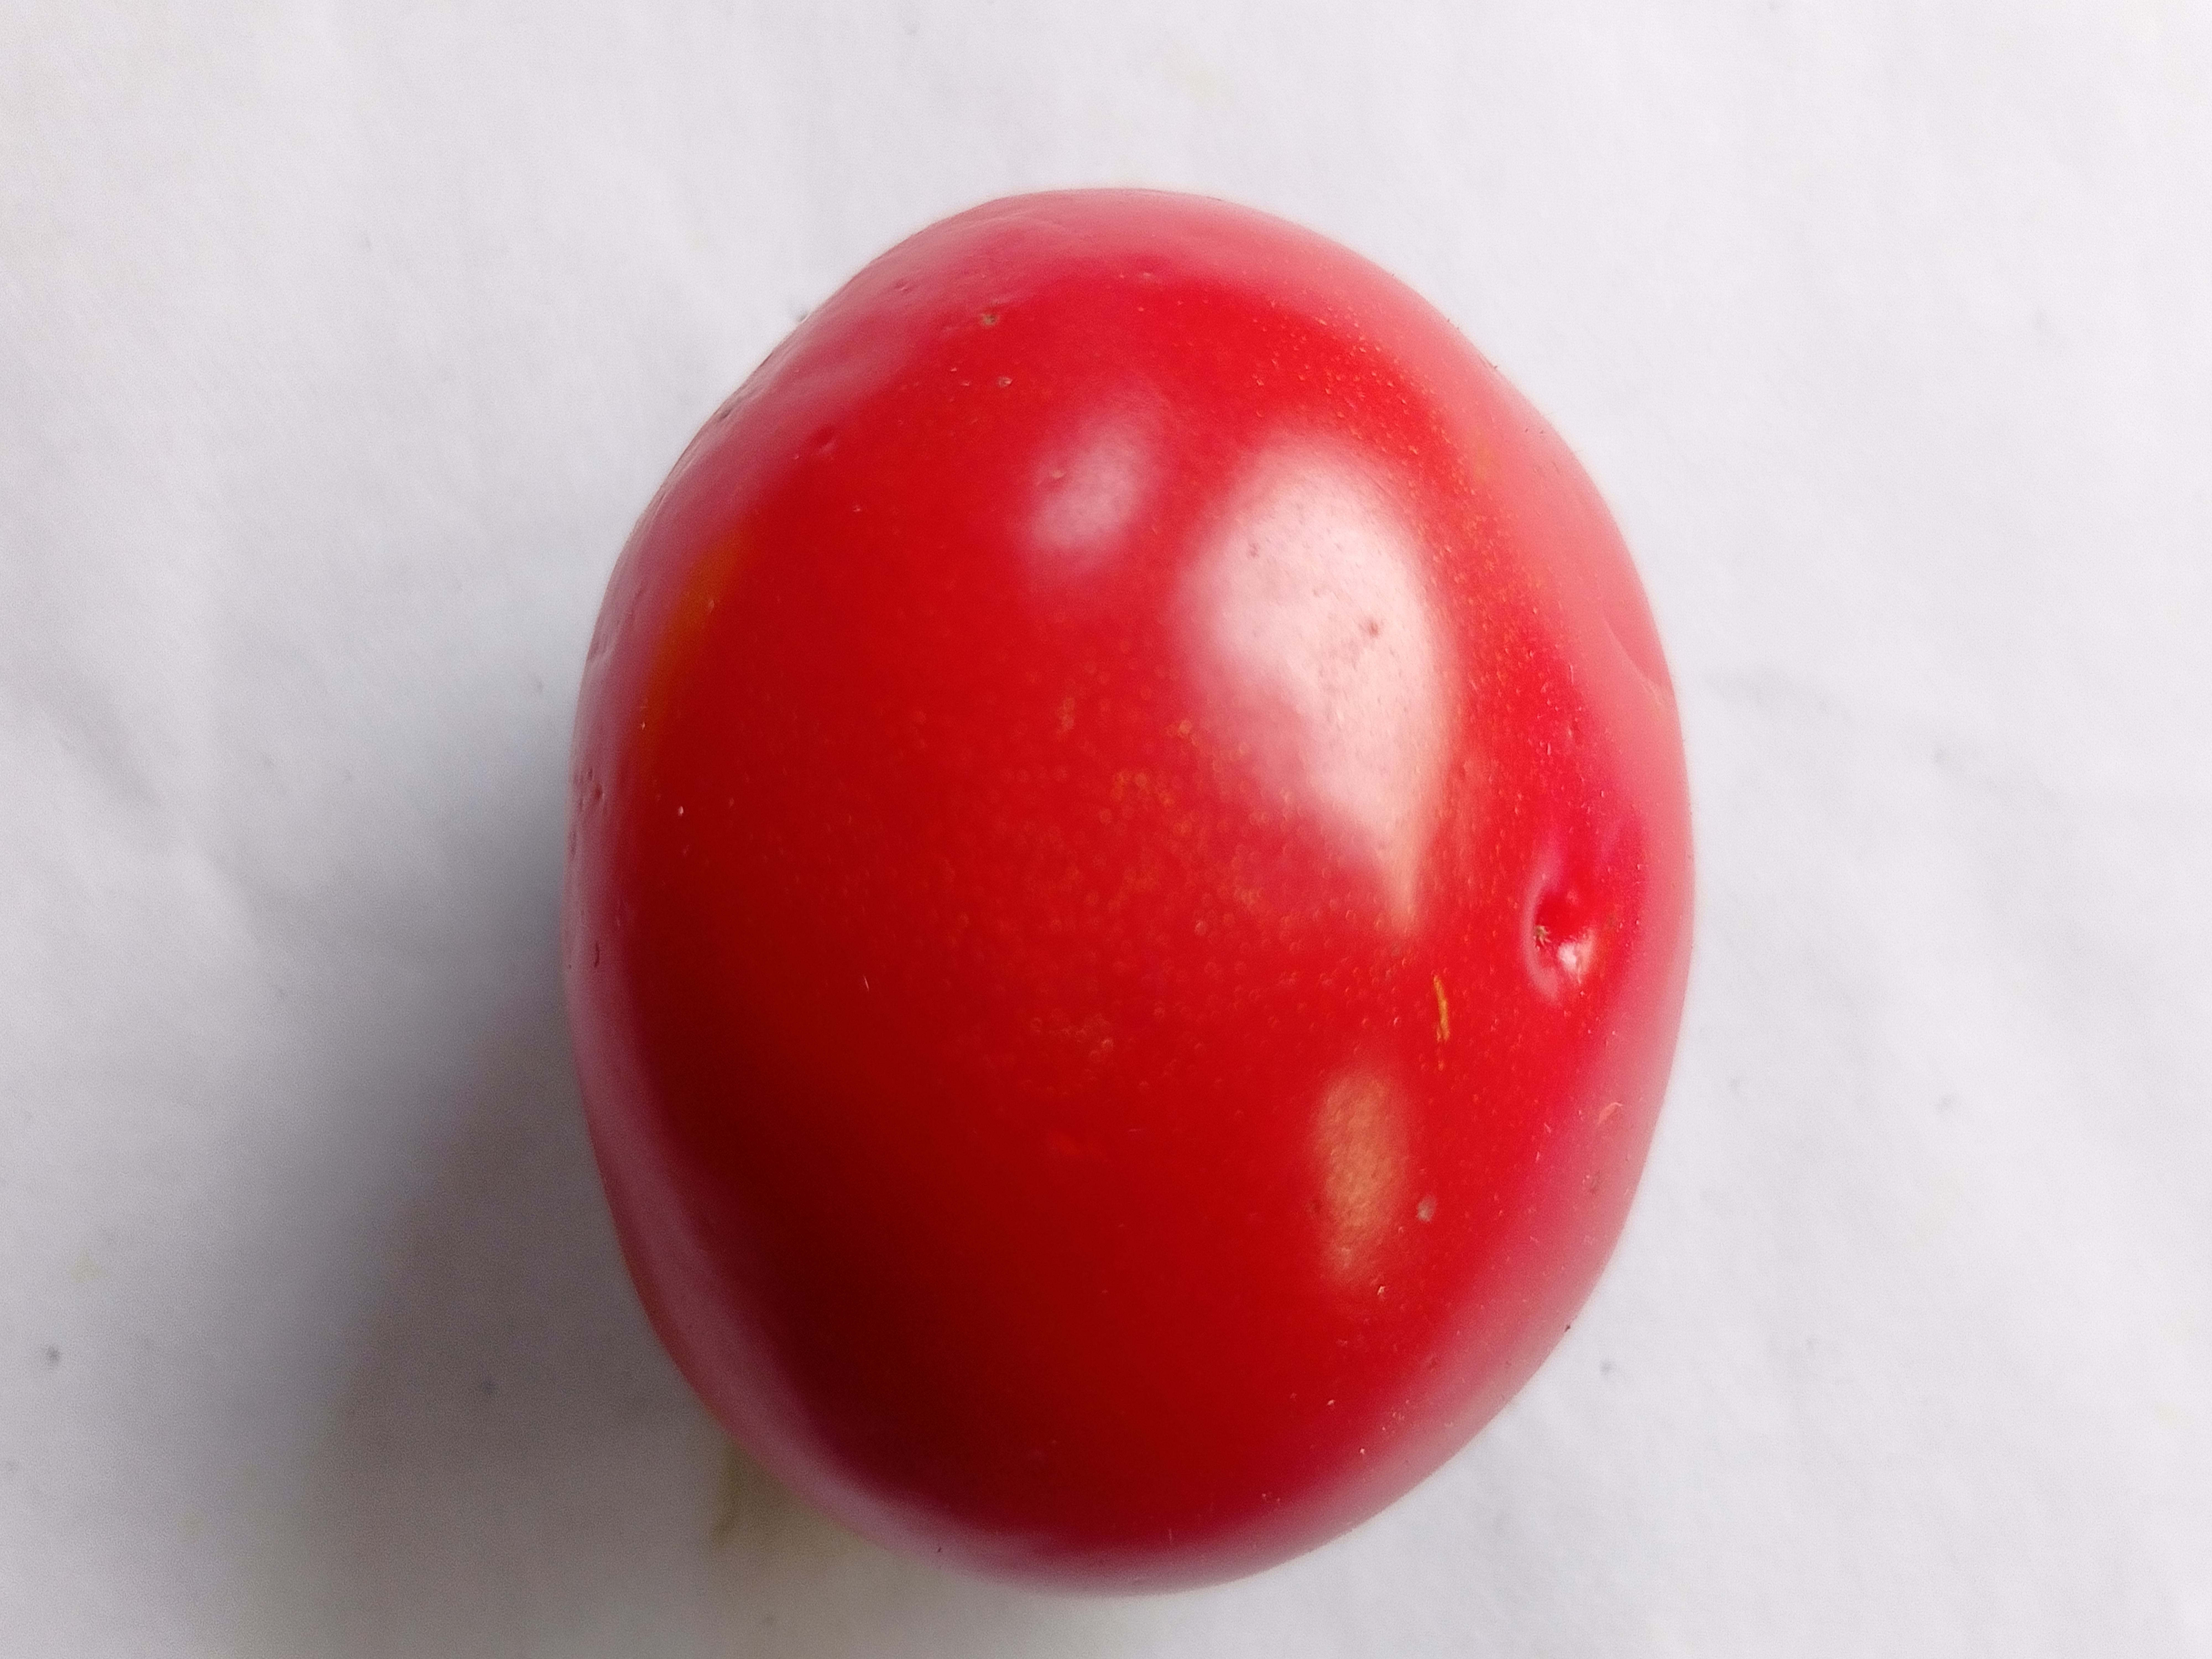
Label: Fresh